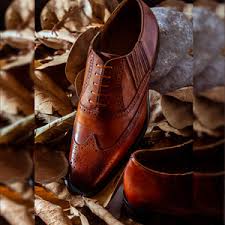
Label: Brogue